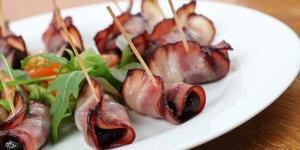
ciruelas pasas con tocineta